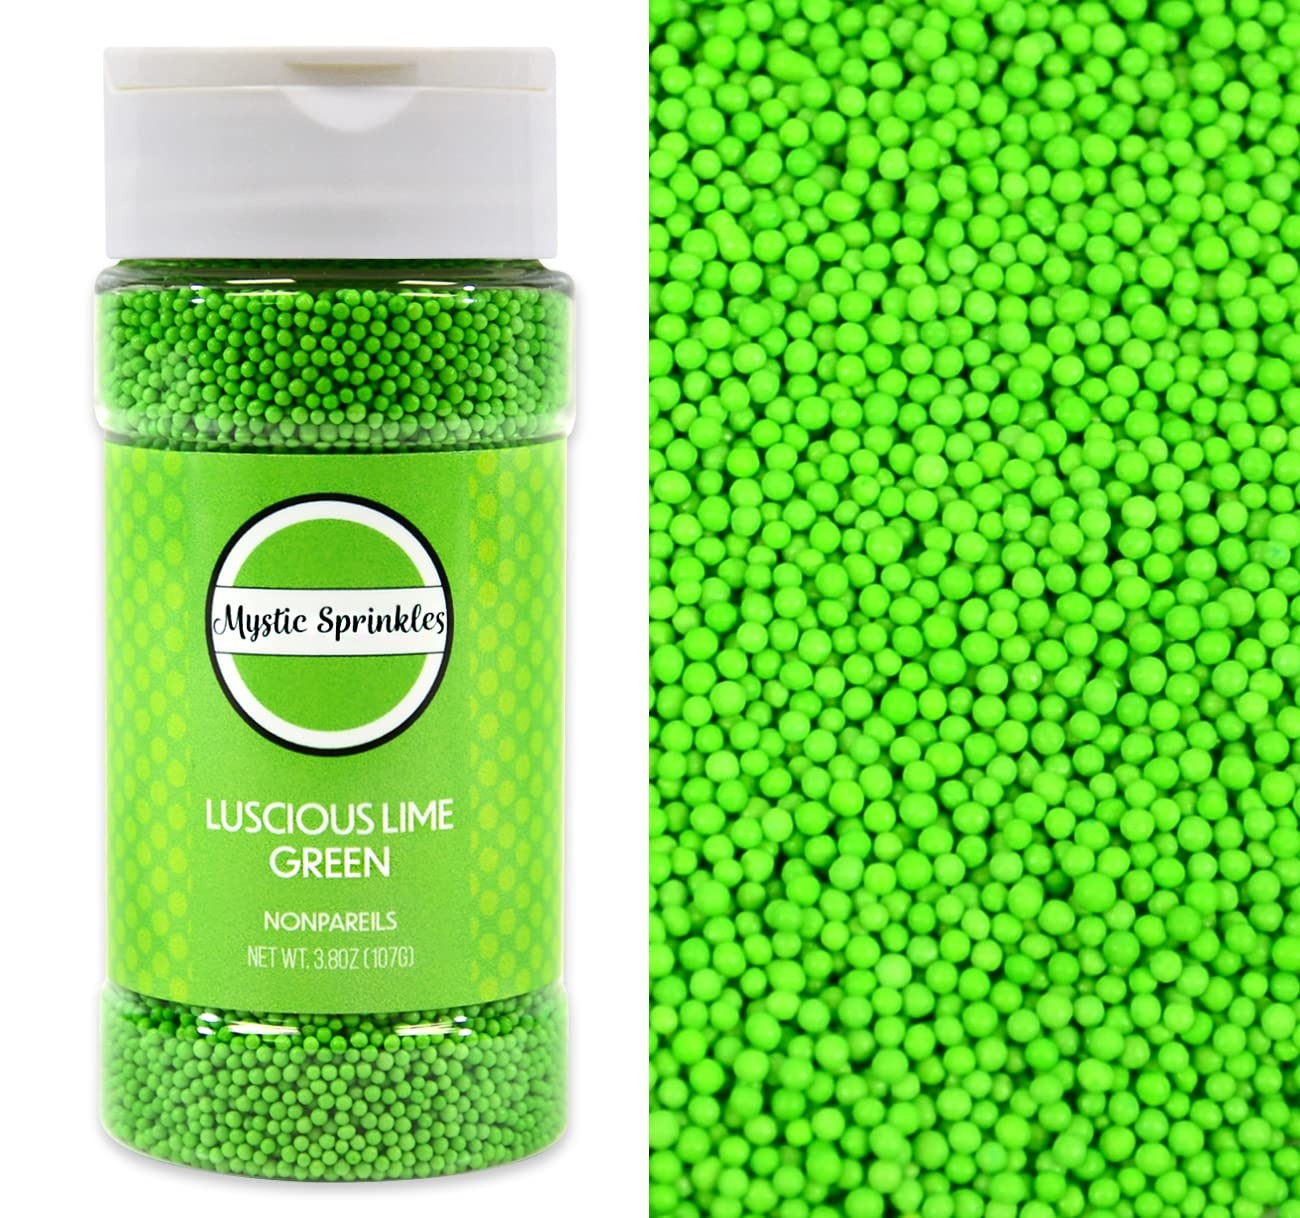
Item Name: Mystic Sprinkles Solid Color Nonpareils 3.8oz Bottle (Luscious Lime Green)
Bullet Point 1: Gorgeous Nonpareils In Various Colors
Bullet Point 2: 3.8oz Bottle
Bullet Point 3: Made in the USA
Bullet Point 4: Makes a GREAT gift!
Product Description: Solid Color Nonpareils from Mystic Sprinkles are just what you need to take all of your treats to the next level! These 3.8oz bottles contain gorgeous nonpareils in various colors, ready to top cookies, cupcakes, brownies, ice cream and more!
Value: 3.8
Unit: Ounce

Price: 9.99